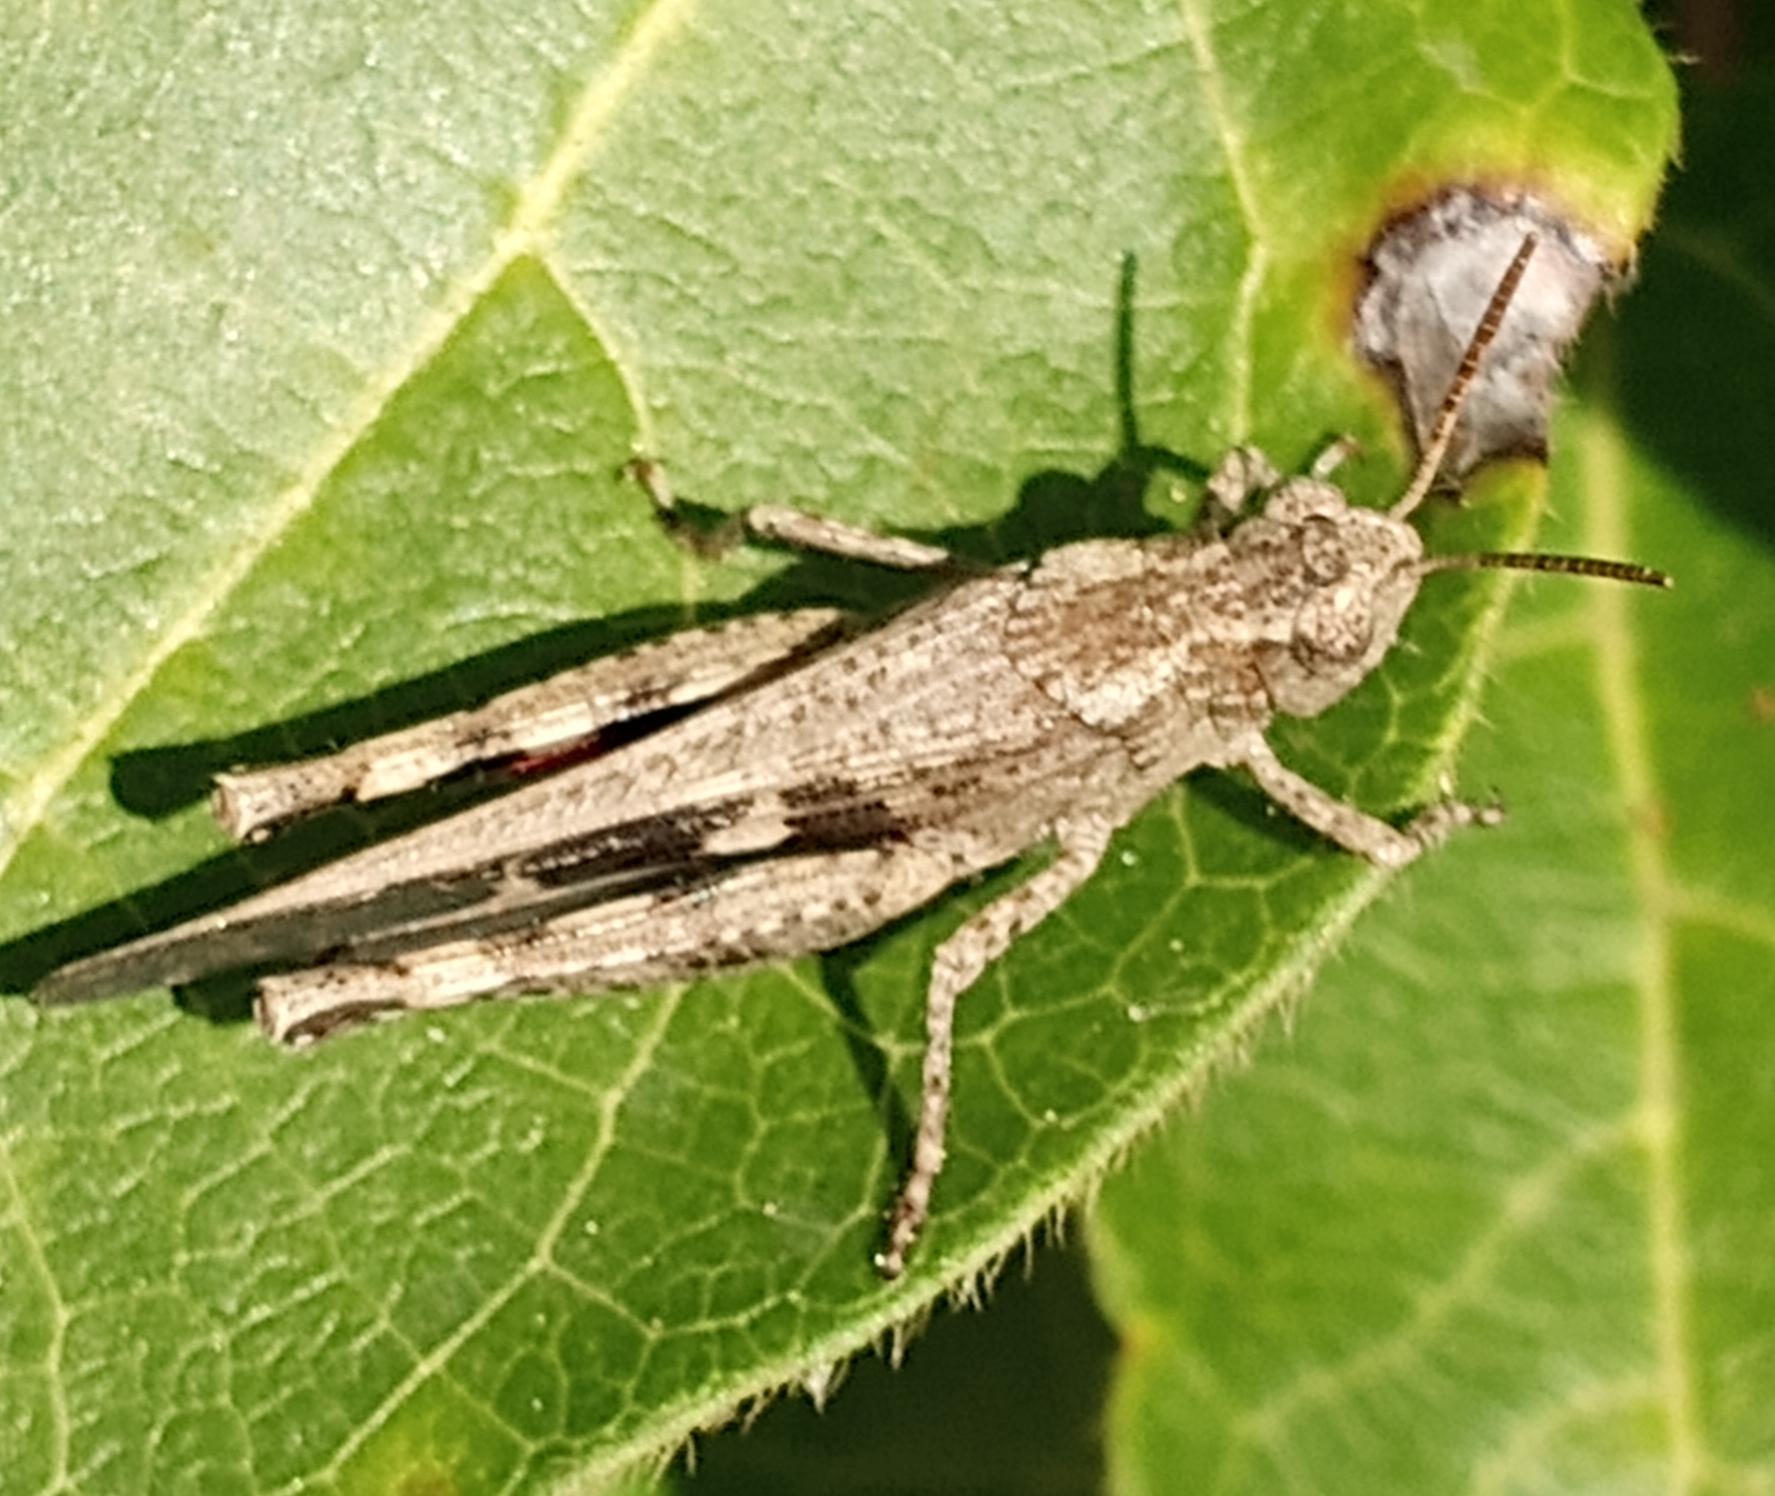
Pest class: occasional_pest